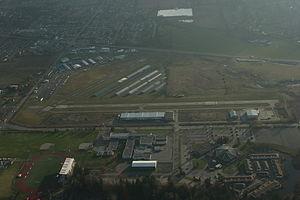
L'aéroport de régional de Langley est un aéroport situé en Colombie-Britannique, au Canada.